Floyd Patterson

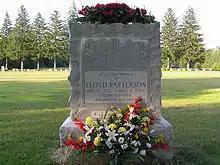
Floyd Patterson's grave

Patterson suffered from Alzheimer's disease (which although not known then, was probably related with chronic traumatic encephalopathy, which is related with many combat and contact sports participants) and prostate cancer in his final years. He died at home in New Paltz, on May 11, 2006, at the age of 71. His body was buried at New Paltz Rural Cemetery in New Paltz, Ulster County, New York.